Garware College metro station

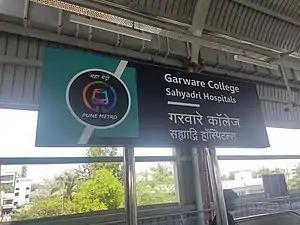

Garware College is an elevated metro station on the East-West corridor of the Aqua Line of Pune Metro in Pune, India. The station was opened on 6 March 2022 as an inauguration of Pune Metro and was the first to be completed. From March 2022 to August 2023, the Aqua Line was operational between Vanaz and Garware College. The extended section between Garware College to Ruby Hall Clinic was inaugurated on 1 August 2023. So the metro operated from Vanaz to Ruby Hall Clinic. Later the remaining stretch was completed and the line operates till Ramwadi from 6 March 2024.